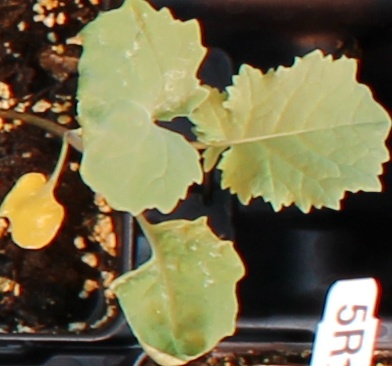
Label: Canola